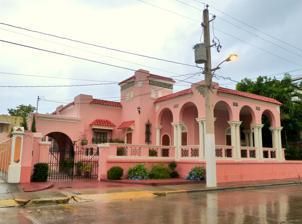
Building: Gómez Residence
Country: Puerto Rico
Year built: 1933
Historic house in Mayagüez, Puerto Rico United States historic place Gomez Residencia U.S. National Register of Historic Places The Gómez Residence in 2017 Location of Mayagüez and the Gómez Residence in Puerto Rico Location 60 Méndez Vigo Street Mayagüez, Puerto Rico Coordinates 18°12′09″N 67°08′37″W / 18.202512°N 67.143482°W / 18.202512; -67.143482 Area 999 m 2 (10,750 sq ft) Built 1933 Architect Francisco Porrata-Doría Architectural style Spanish Colonial Revival , Moorish Revival NRHP reference No. 88000656 Added to NRHP June 15, 1988 The Gómez Residence ( Spanish : Residencia Gómez ) is a historic house in Mayagüez, Puerto Rico . It was designed by architect Francisco Porrata-Doría in a Mission/Spanish Revival, neo- Andalusí style, and was built in 1933. The house was added to the U.S. National Register of Historic Places in 1988. See also Puerto Rico portal National Register of Historic Places listings in Mayagüez, Puerto Rico Notes